Aachen Town Hall

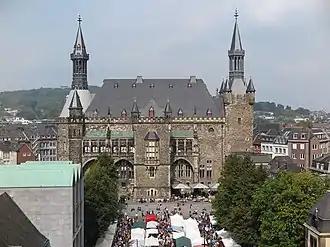
Aachen Town Hall seen from the cathedral, with the "Granus Tower" of the former Aula Regia of the Palace of Aachen on the right. The tower from the 790s was raised higher when the town hall was built.

Aachen Town Hall is a landmark of cultural significance located in the "Altstadt" of Aachen, Germany. It was built in the Gothic style in the first half of the 14th century.